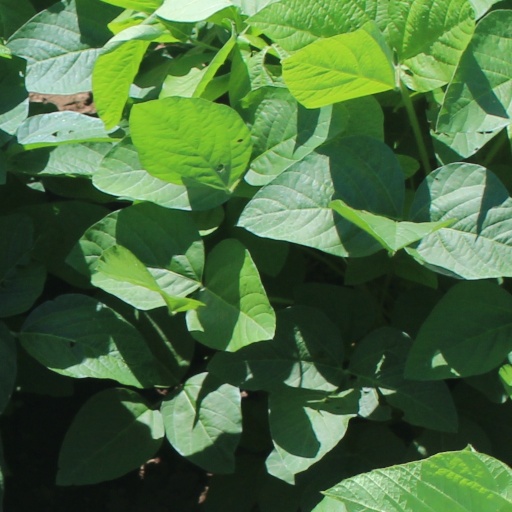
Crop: soybean